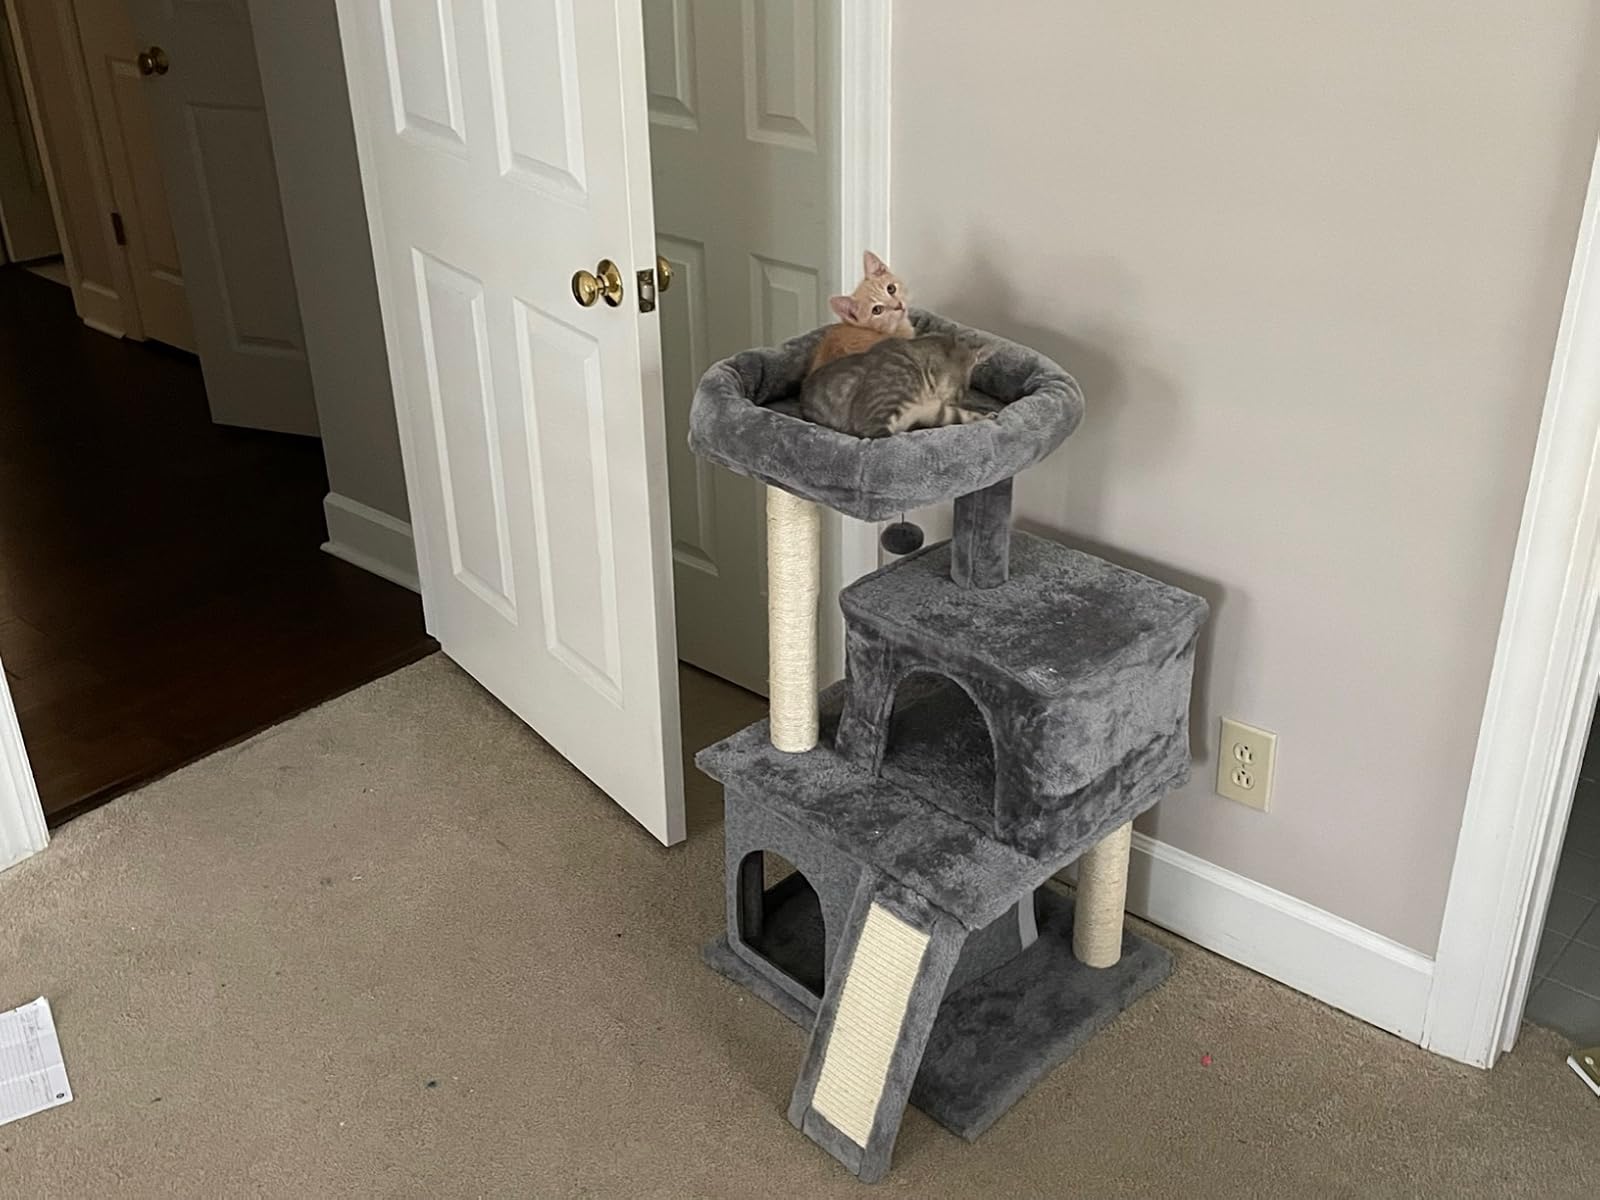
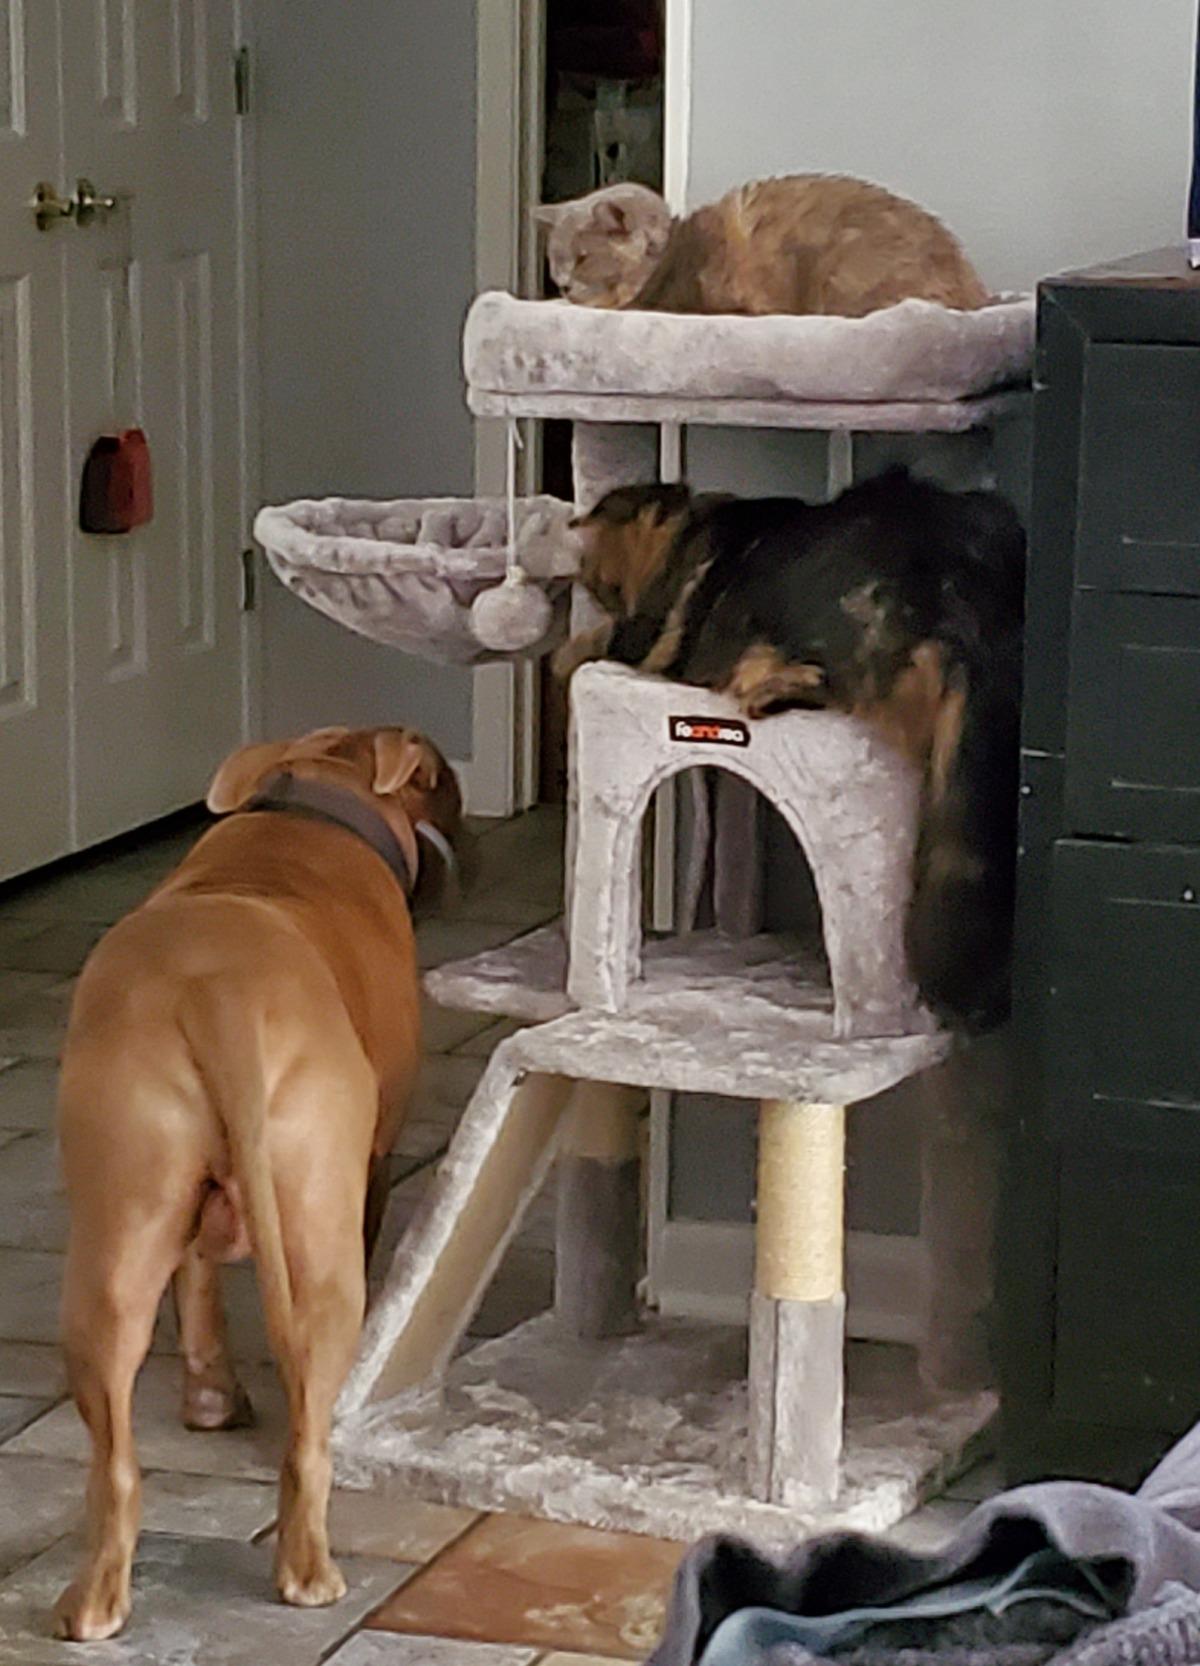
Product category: items_cat tree
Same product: no